Nuclear weapons of the United Kingdom

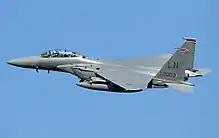
USAF F-15E of 494th Fighter Squadron stationed at RAF Lakenheath

The British Army purchased 113 Corporal missiles from the United States in 1954. It was intended that they would be equipped with British warheads under a project codenamed Violet Vision, but Project E offered a quicker, simpler and cheaper alternative. The US supplied 100 W7 warheads, which had to be drawn from US Army storage sites in southern Germany until arrangements were made for local storage in August 1959. A British missile, Blue Water, with an Indigo Hammer warhead, was developed to replace Corporal. The US offered the Honest John missile as an interim replacement. The offer was accepted, and 120 Honest John missiles with W31 warheads were supplied in 1960, enough to equip three artillery regiments. Blue Water was cancelled in July 1962, and Honest John remained in service until 1977, when it was replaced by the Lance missile. The US also supplied the British Army of the Rhine (BAOR) with 36 W33 nuclear warheads that equipped four batteries of eight-inch M115 howitzers. These were later replaced by M110 howitzers. The British Army deployed more US nuclear weapons than the RAF and Royal Navy combined, peaking at 327 out of 392 in 1976–1978.